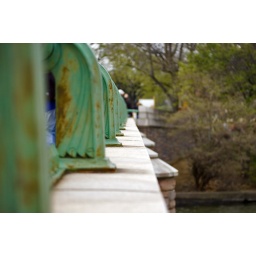
The Jefferson Bridge (So Named by Me!). This bridge goes over the lake and to the monument proper.